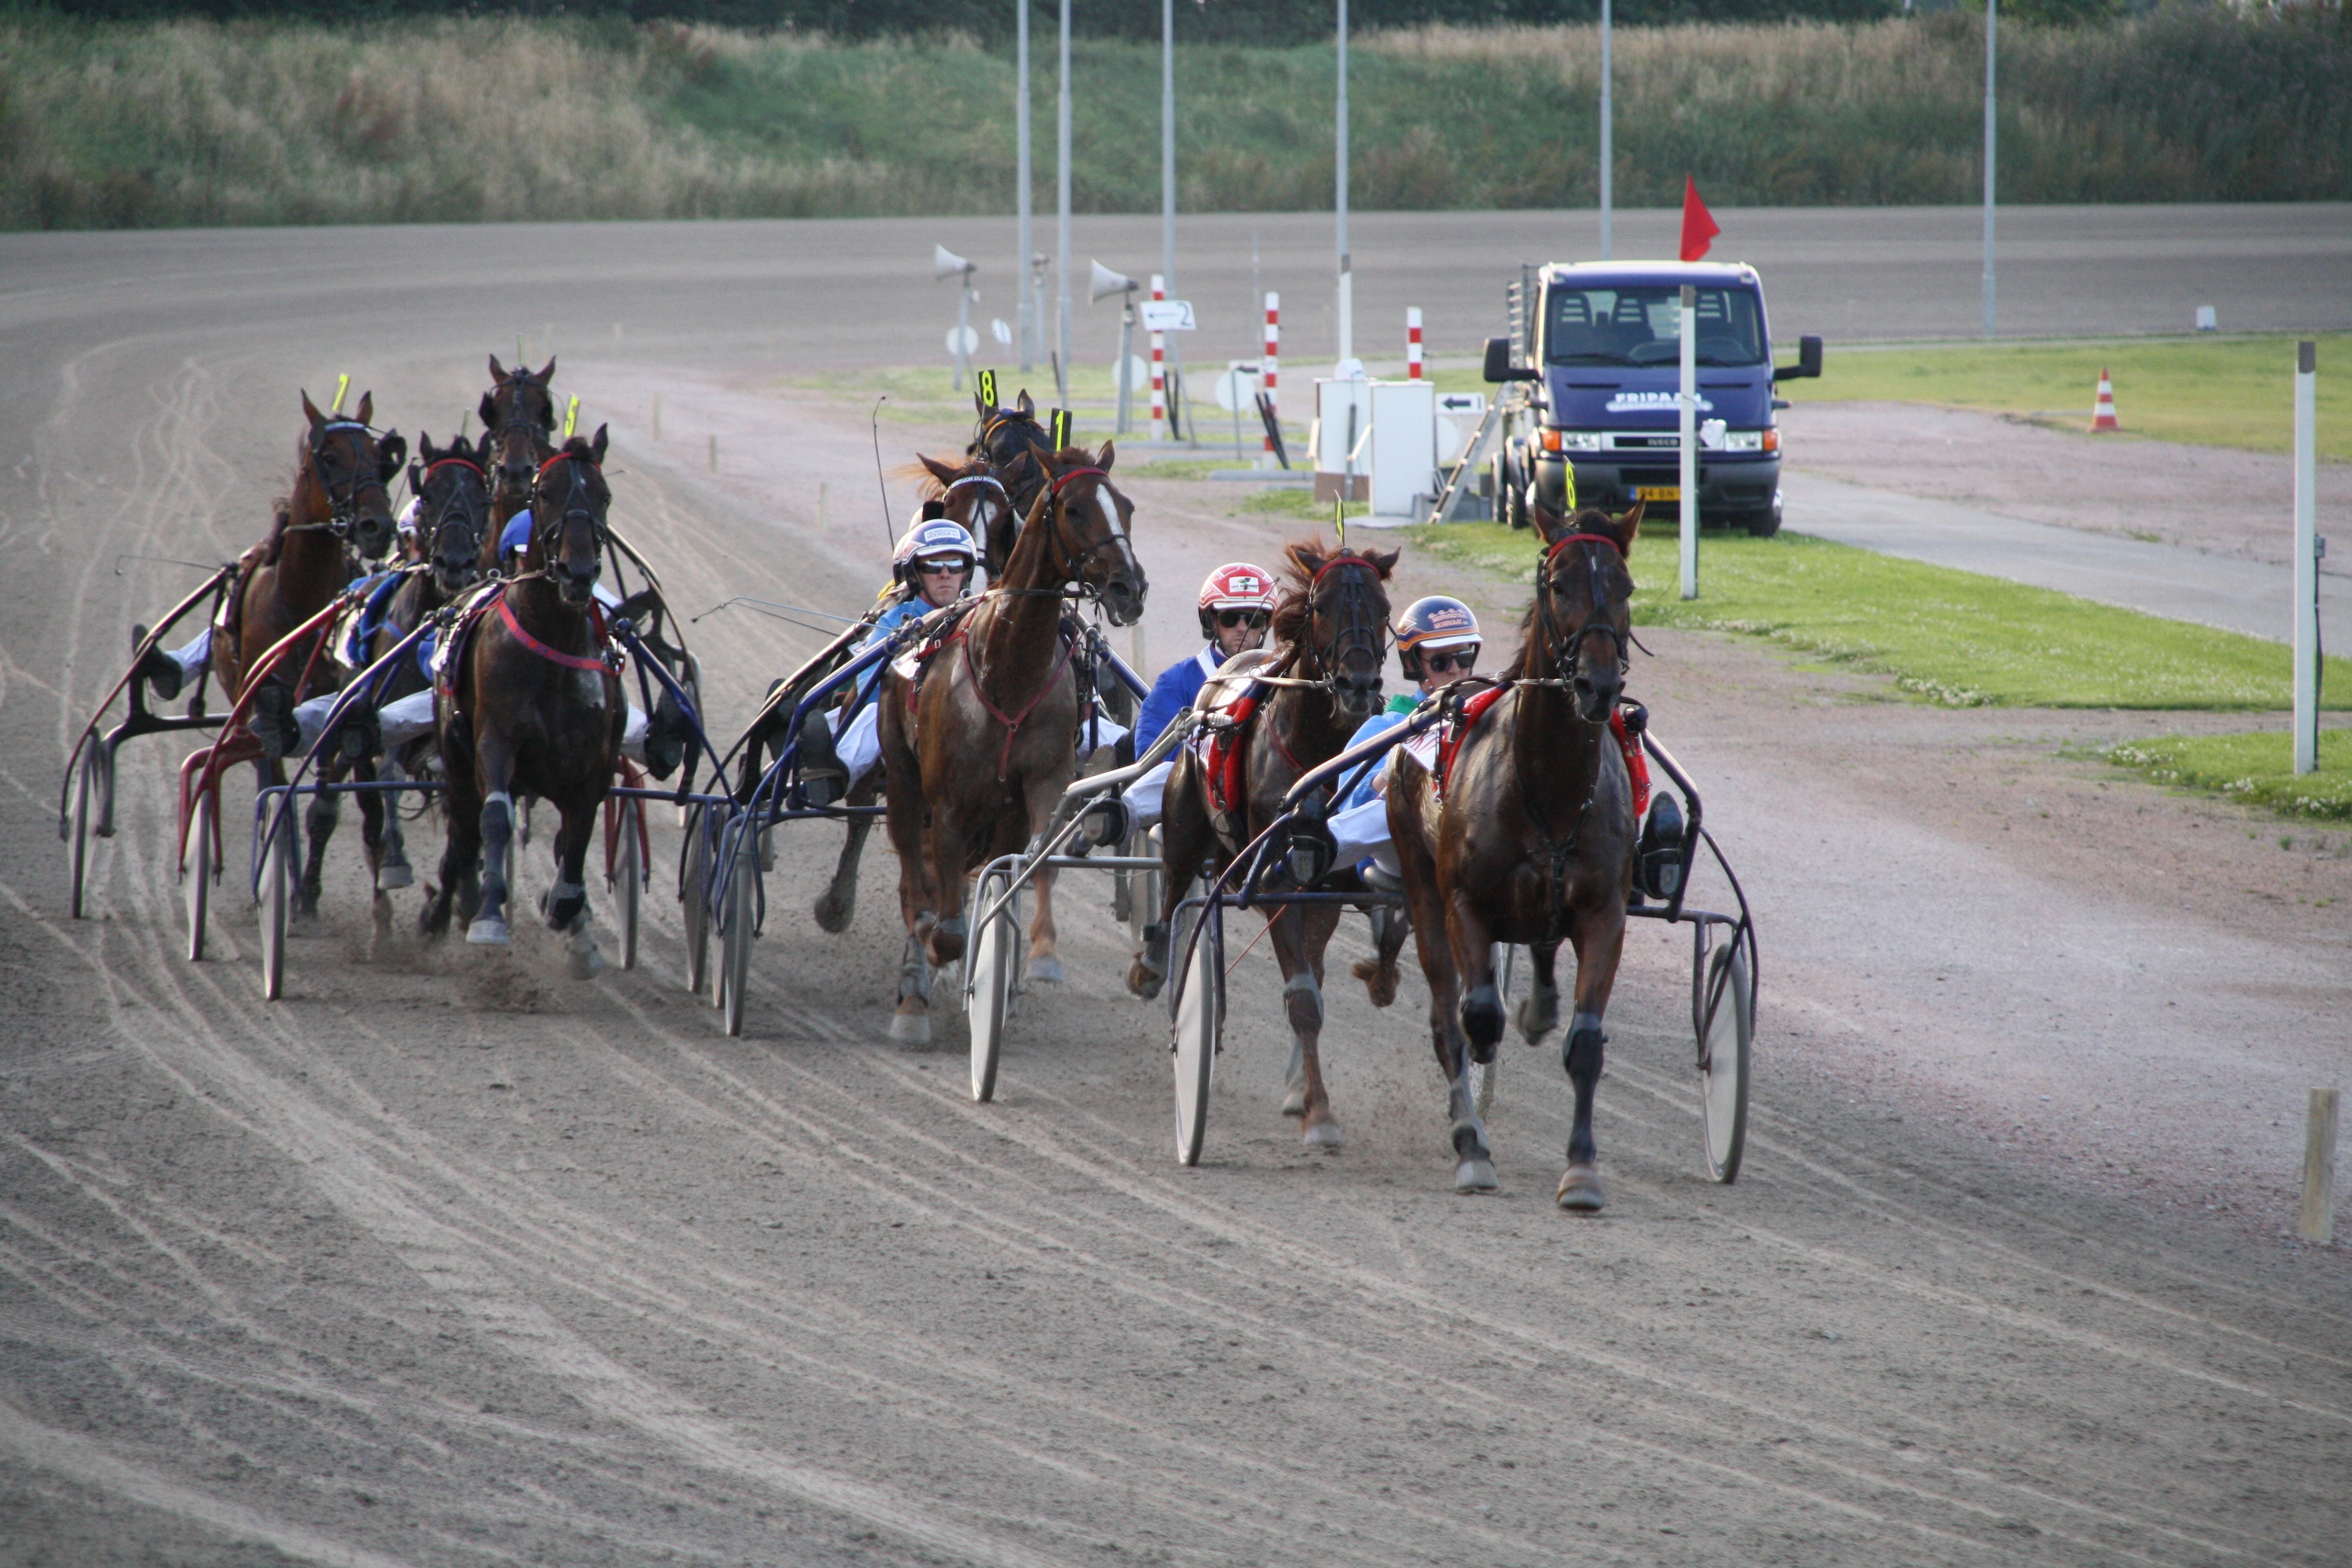
speed, race, sports, racing, jockey, race track, sensation, horse racing, trotters, horse like mammal, horse harness, animal sports, equestrian sport, harness racing, trotting track, in the lead